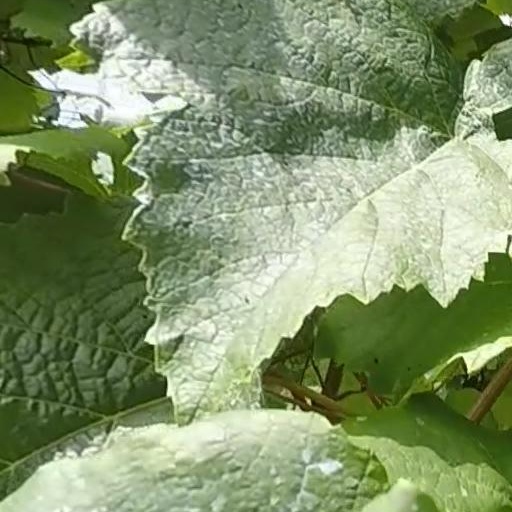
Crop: grape